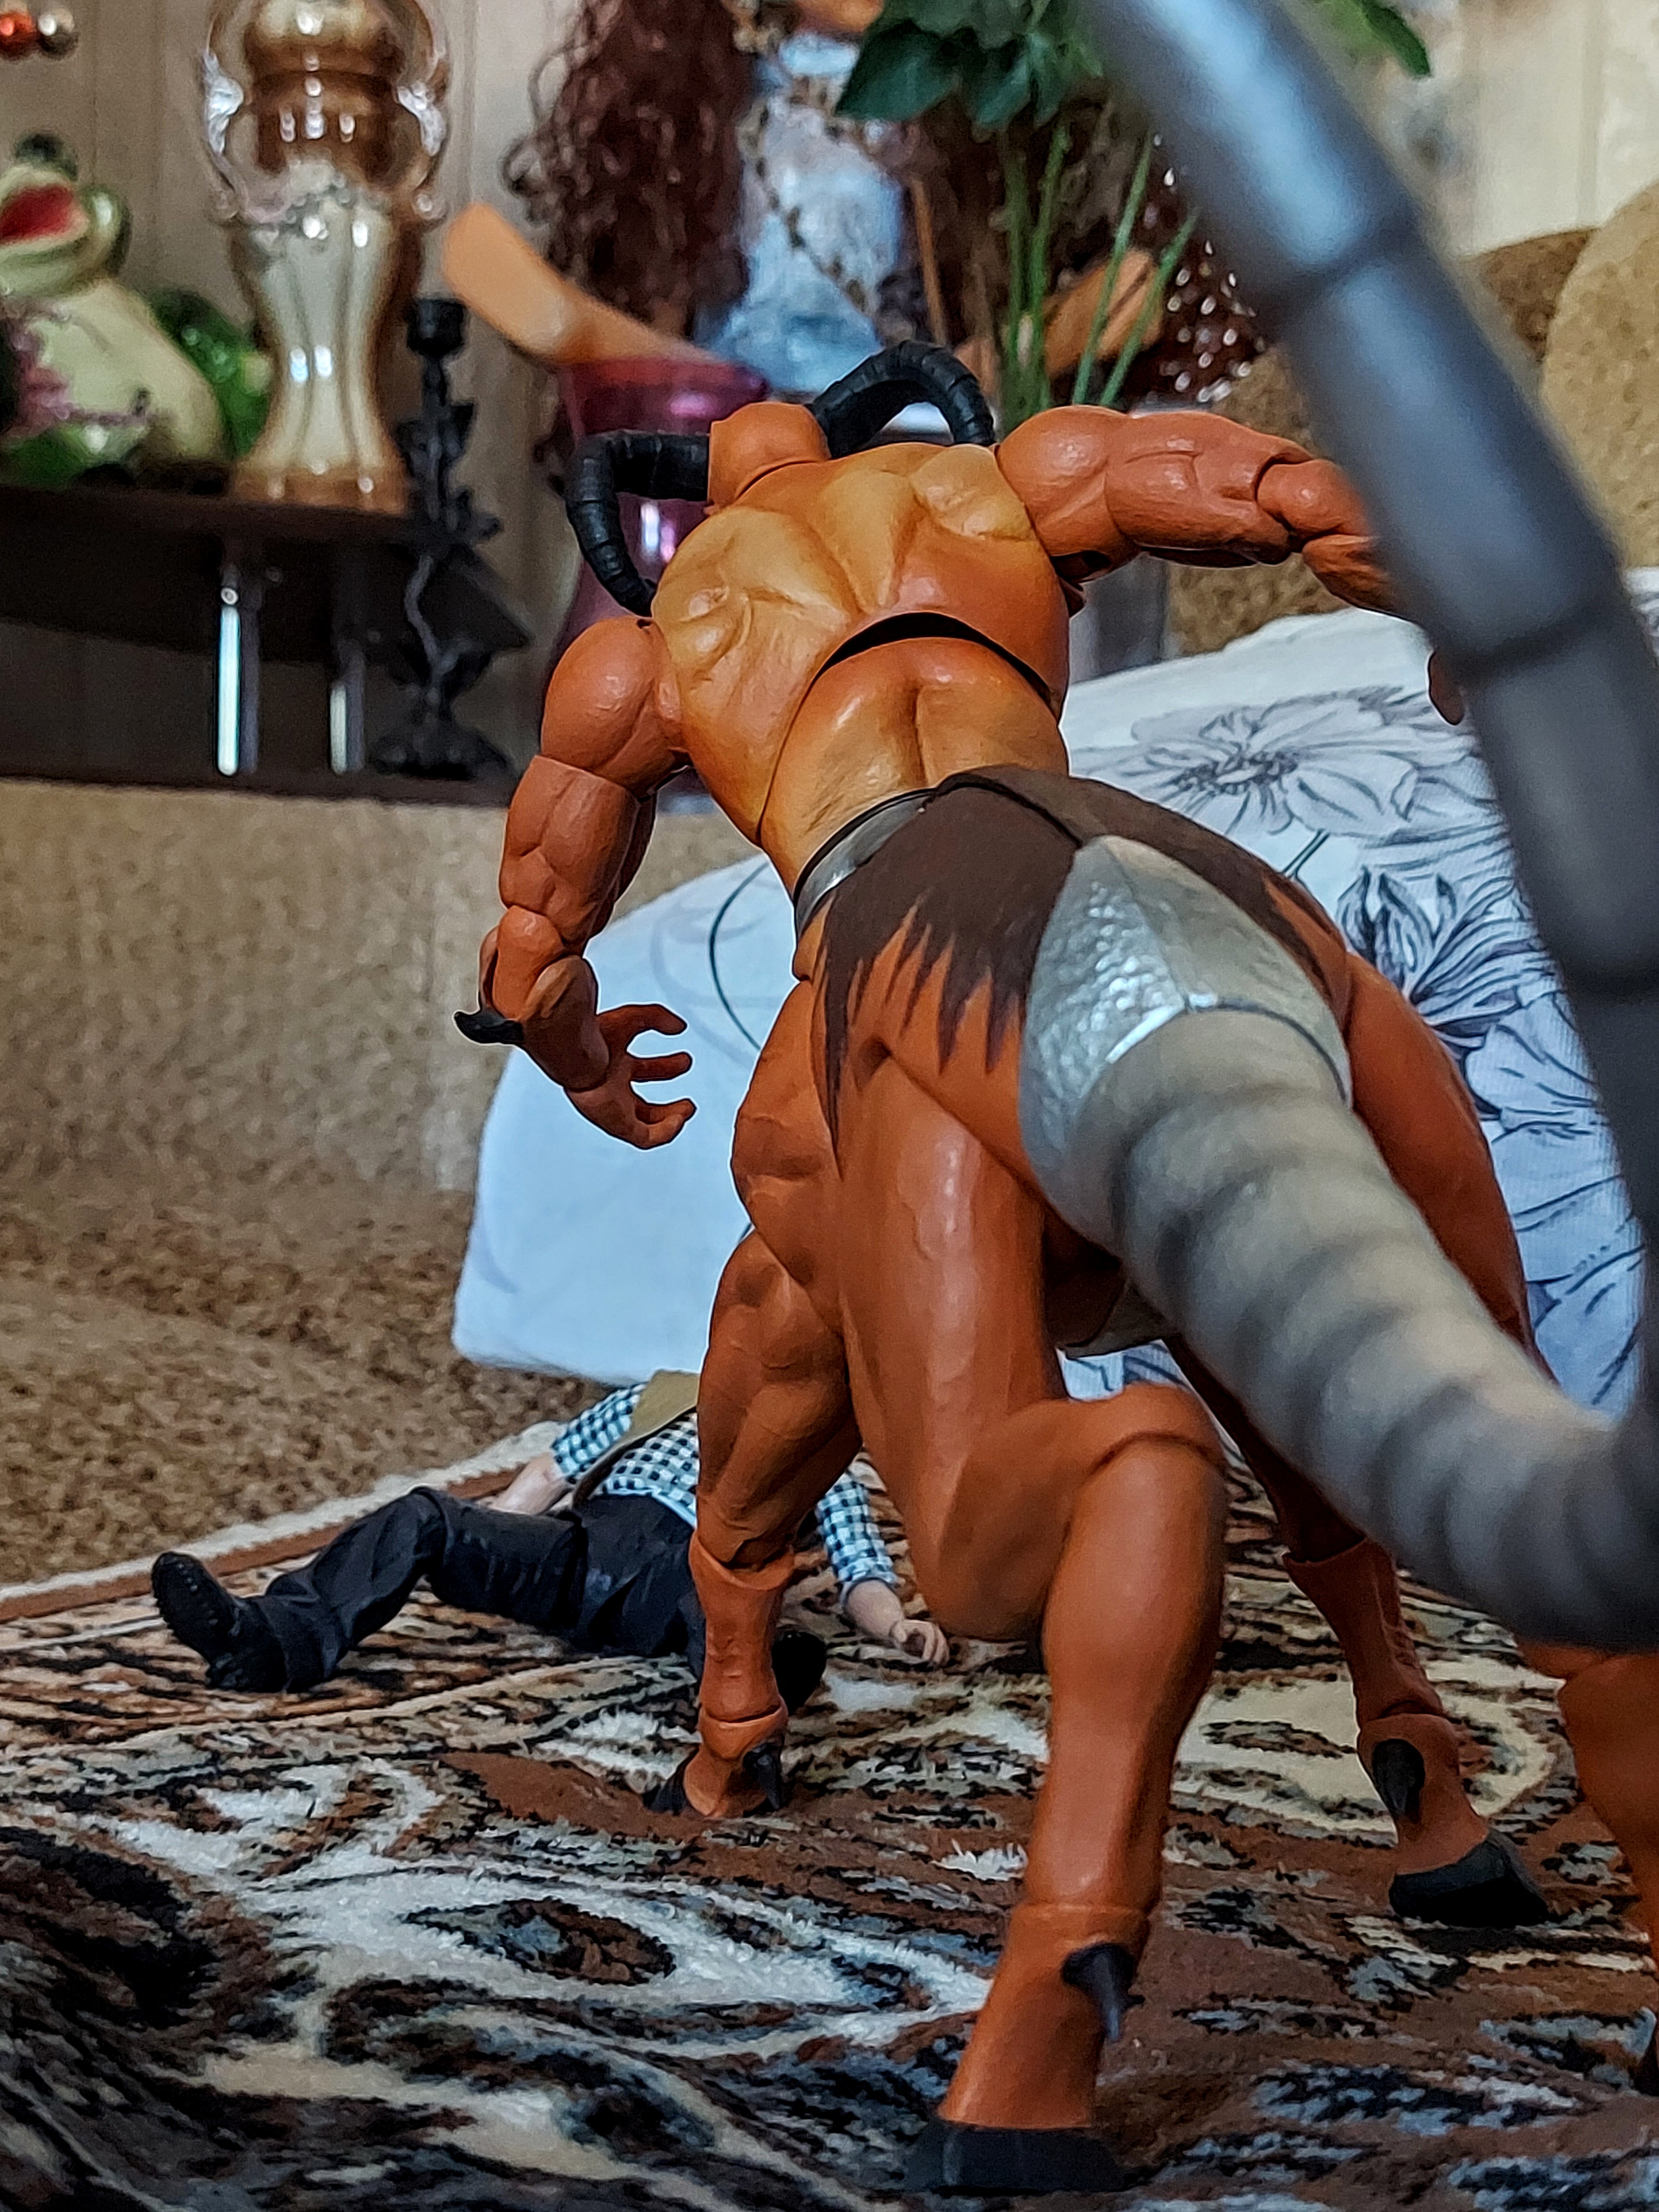
Shokan, storm, collectibles, warrior, fighter, action, figure, leg, shorts, People on beach, thigh, hat, knee, brassiere, performing arts, fun, entertainment, human leg, sunglasses, street fashion, Barechested, event, undergarment, abdomen, chest, eyewear, sitting, barefoot, sun hat, denim, leisure, underpants, fashion accessory, soil, performance art, costume, bikini, competition event, festival, tourism, public event, street, child